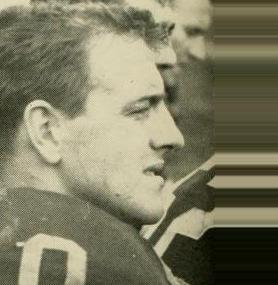
Age: 21